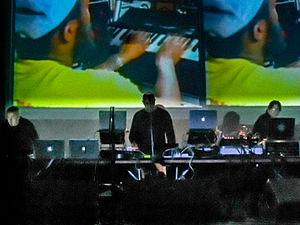
Meat Beat Manifesto est un groupe britannique de musique électronique formé par Jack Dangers et Jonny Stephens en 1987, à Swindon, dans le Wiltshire en Angleterre.